Alcazar Hotel (Cleveland Heights, Ohio)

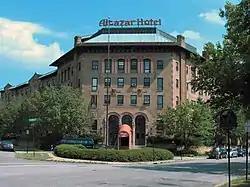
The Alcazar Hotel, at the corner of Surrey Rd. and Derbyshire Rd.

The Alcazar Hotel is a historic building in the Cedar-Fairmount district of Cleveland Heights, Ohio. The hotel was built in 1923 in the Spanish-Moorish style, based on hotels such as the Alcazar and Ponce de Leon in St. Augustine, Florida. The interior courtyard, with a covered arcade, is decorated with colored glazed tiles and a central fountain. The architect was Harry T. Jeffery; sculpture, decorative plasterwork, and fountain was done by Fischer and Jirouch. Prominent guests included Cole Porter, George Gershwin, Mary Martin, Bob Hope, Jack Benny, Lupe Vélez and Johnny Weissmueller. It has been said that Cole Porter wrote the iconic song "Night and Day" while staying at the hotel. The Alcazar was added to the National Register of Historic Places on April 17, 1979. The Alcazar Hotel is also a Cleveland Heights Landmark.